Ekaterina Korbut

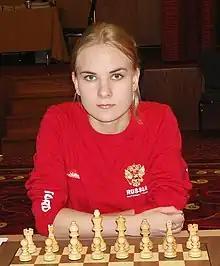
Ekaterina Korbut in Heraklion

Ekaterina Valerievna Korbut (born February 9, 1985, in Tashkent) is a Russian chess player, who holds the titles of International master and Woman Grandmaster.